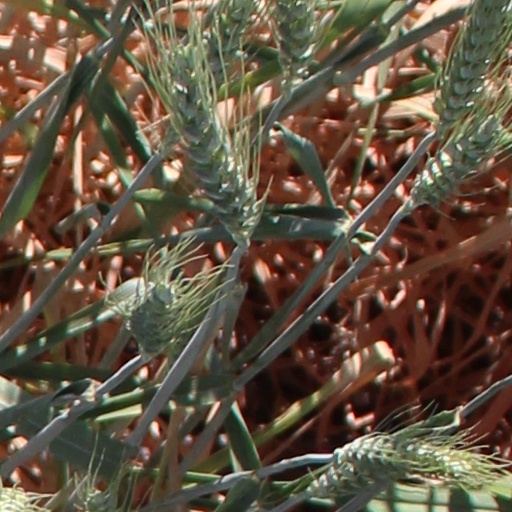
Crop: wheat